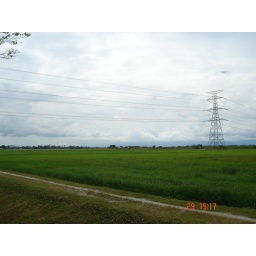
paddy field near my kampung house